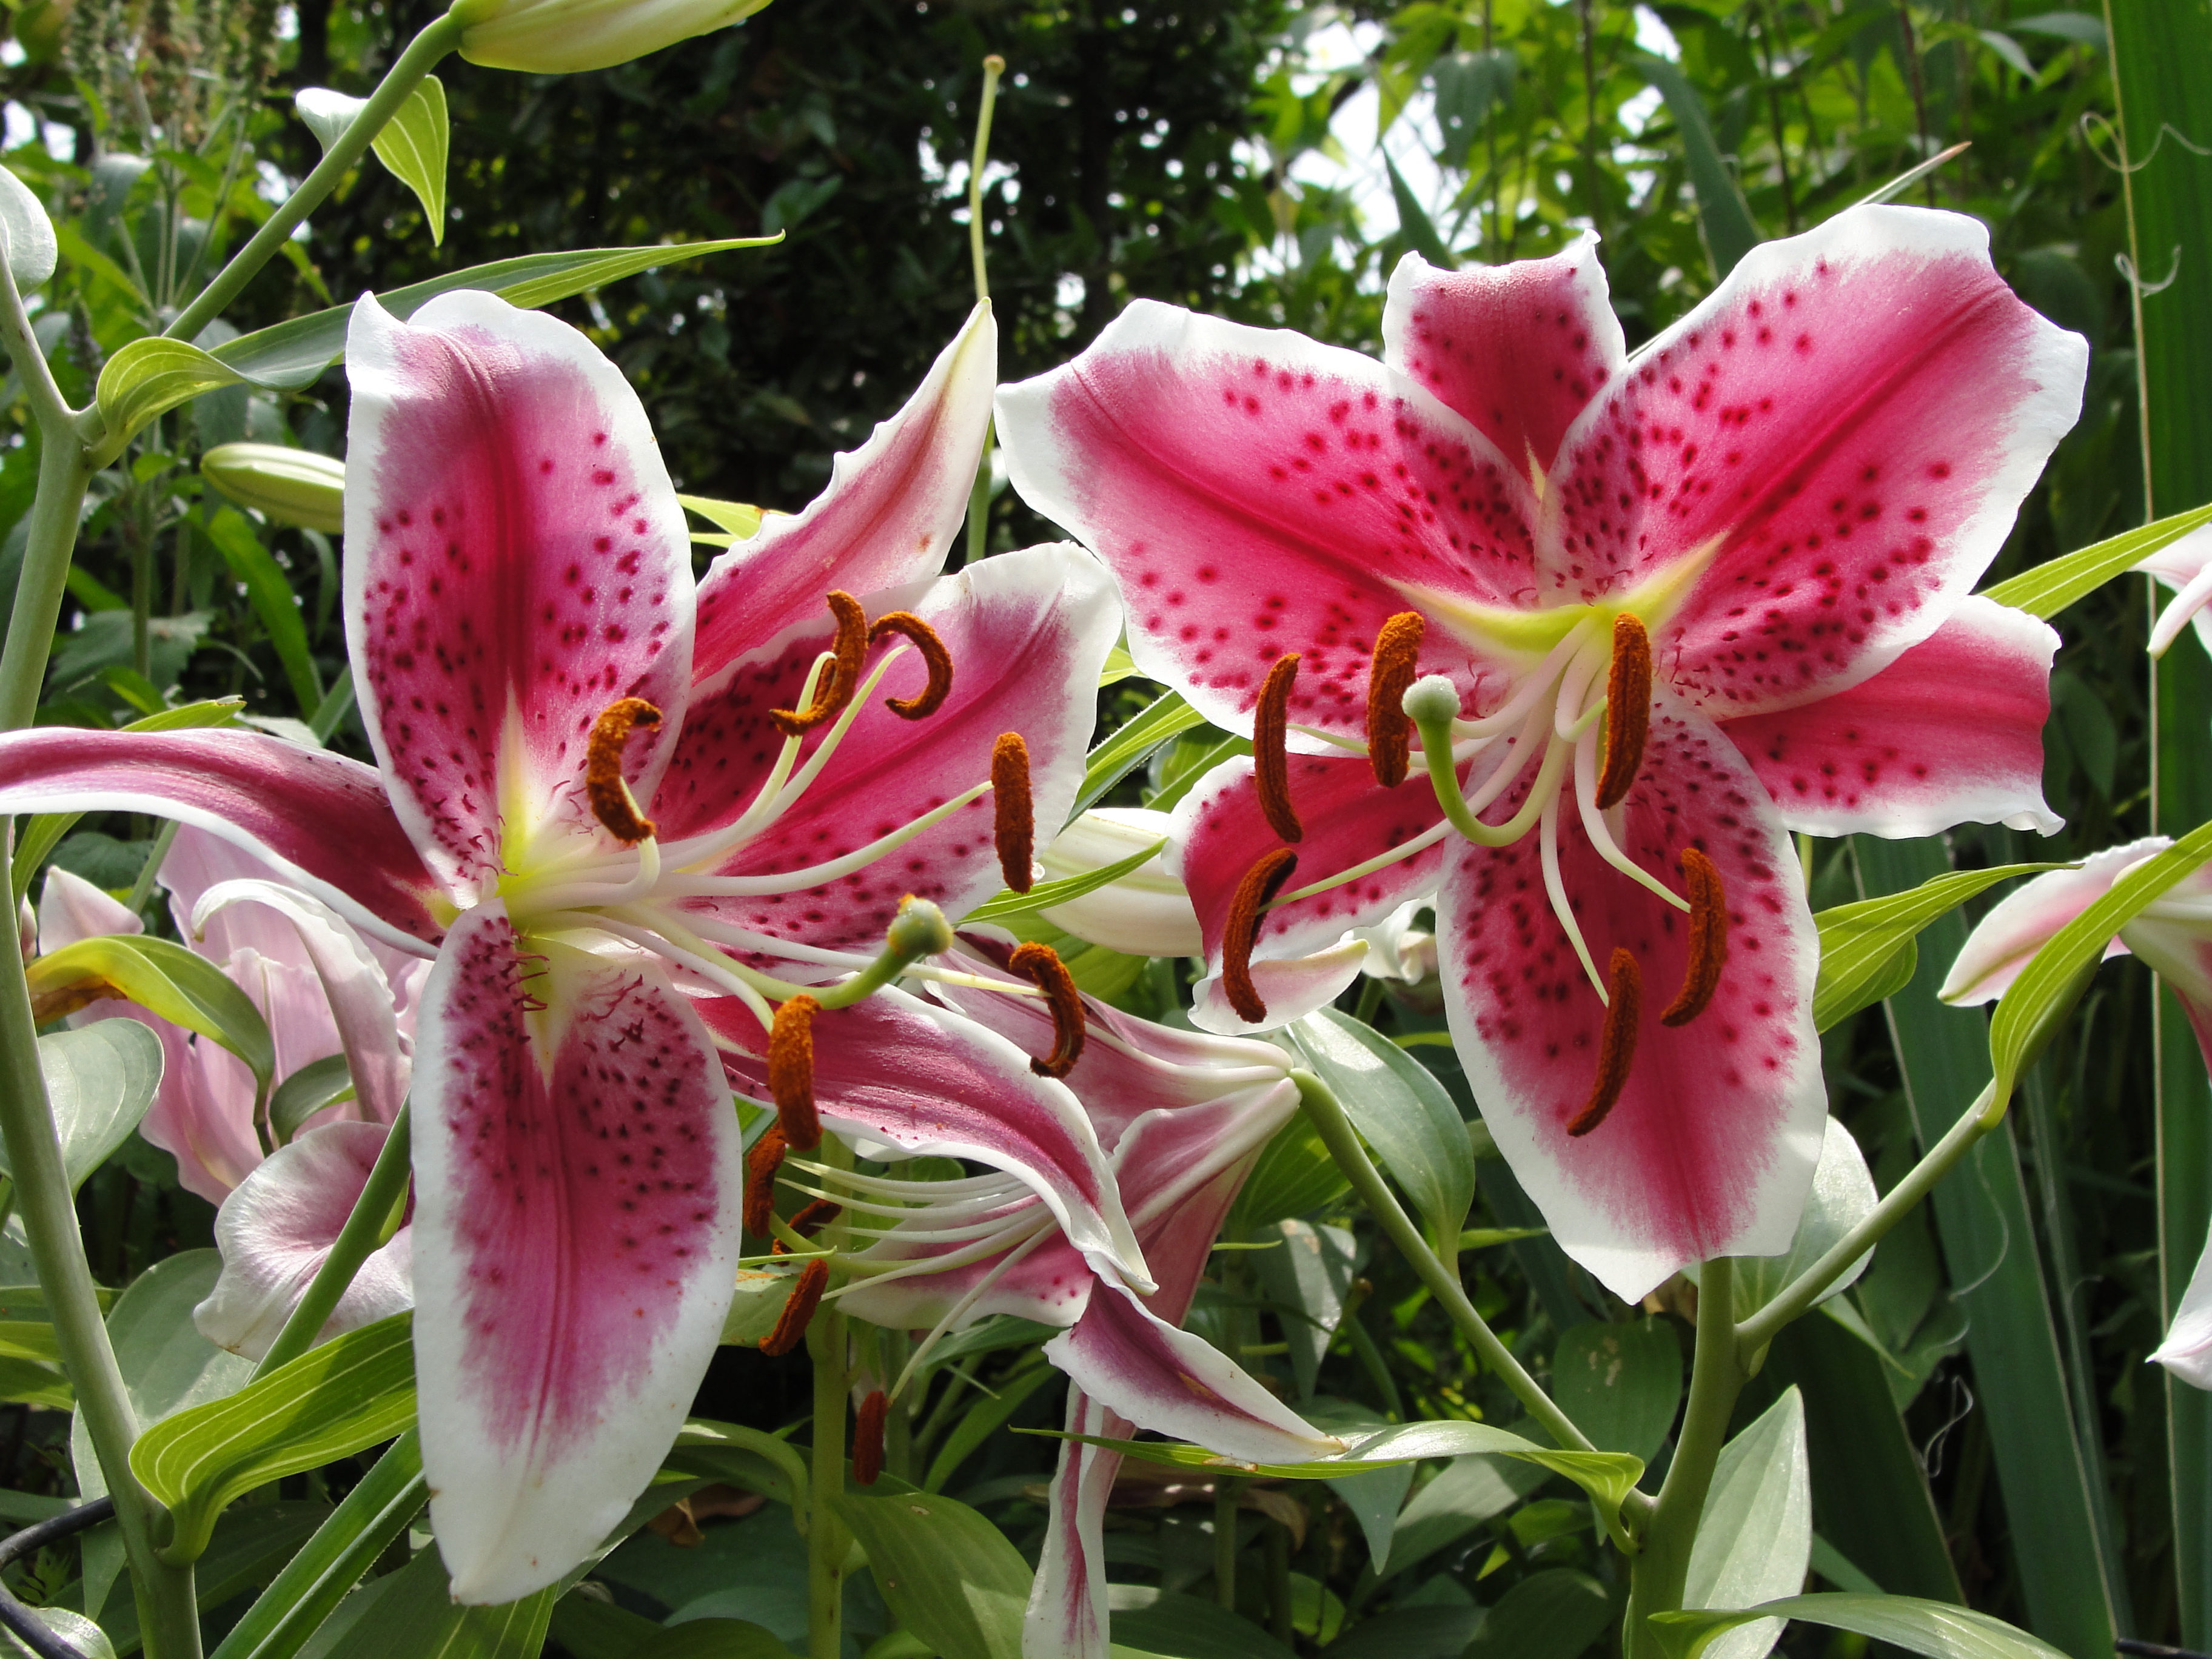
flower, plant, lily, flora, flowering plant, lily family, petal